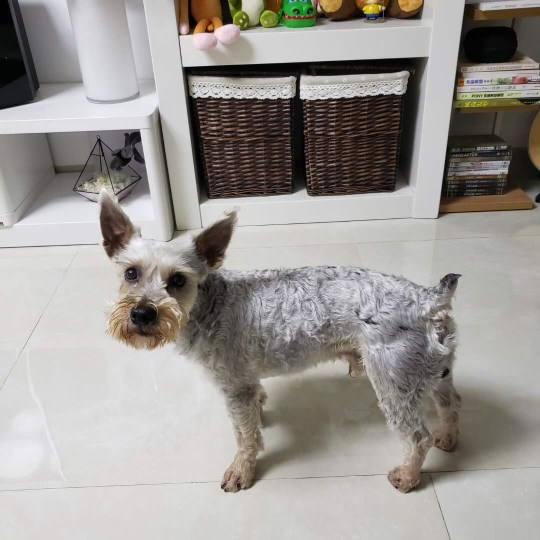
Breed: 2342-n000102-miniature_schnauzer